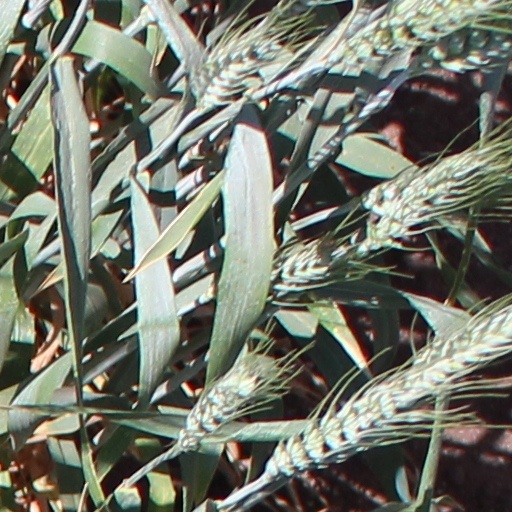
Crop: wheat